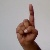
The image shows a hand gesture representing the letter 'D' in Indian Sign Language.